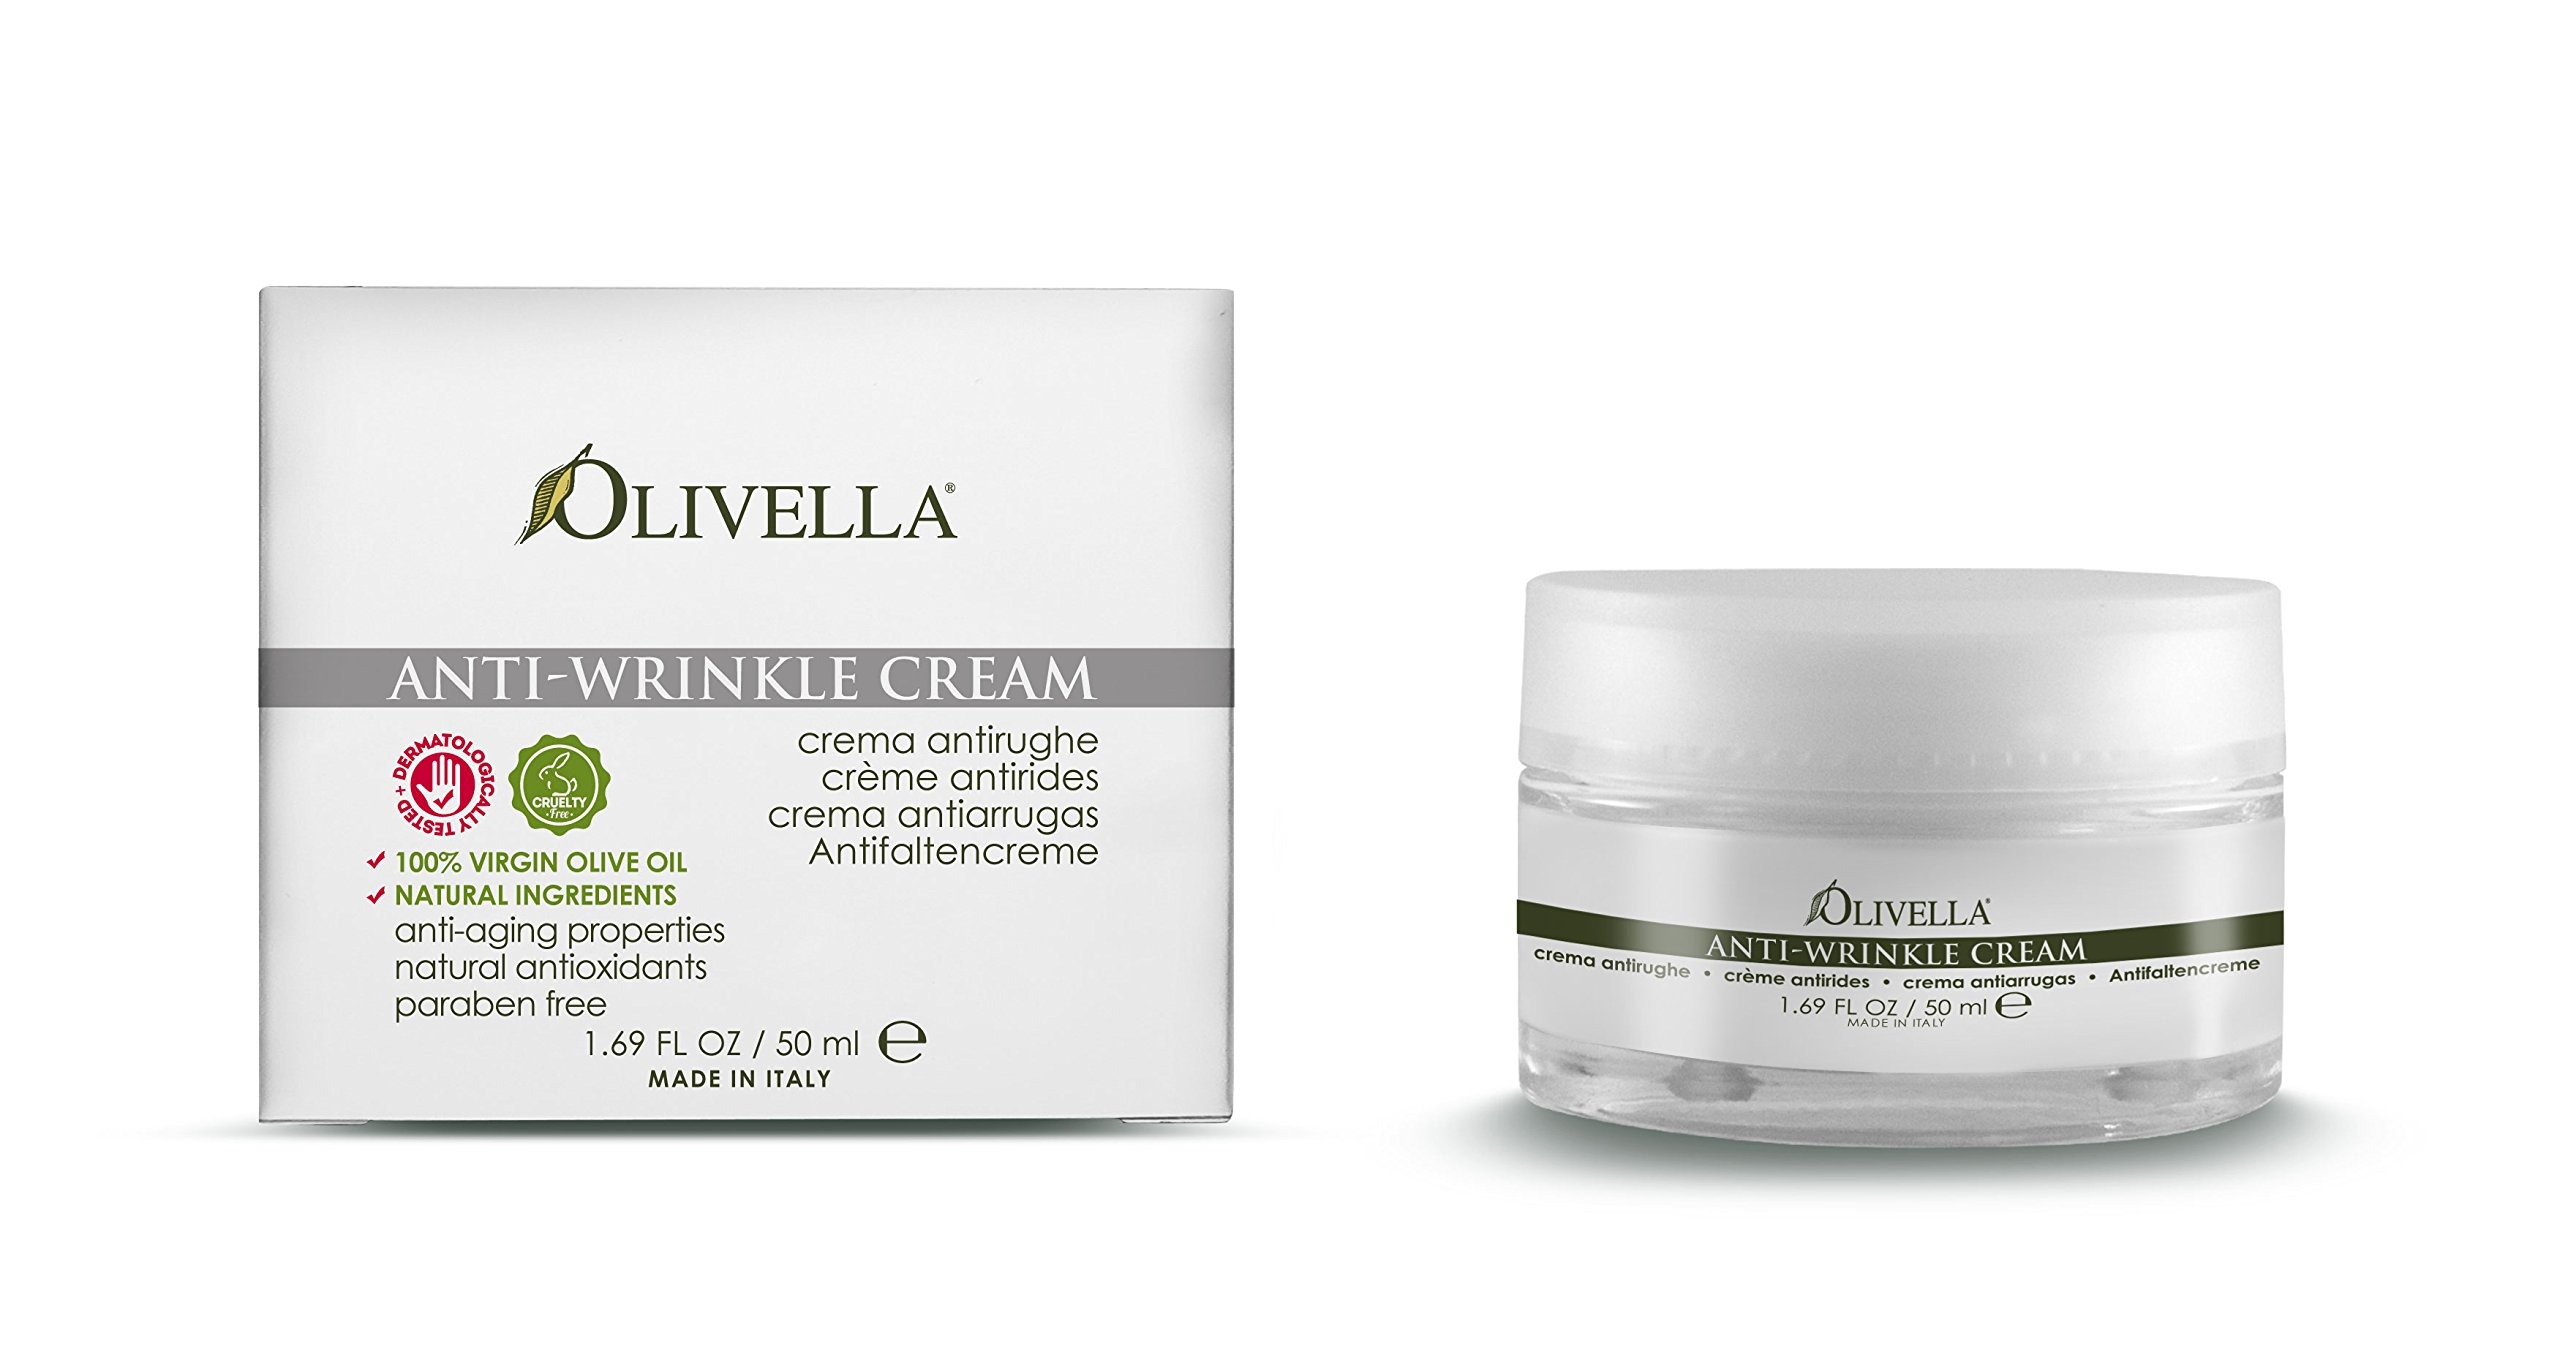
Item Name: Olivella Anti-Wrinkle Cream, Olive, 1.69 Fluid Ounce, 207125
Bullet Point 1: A luxurious formula
Bullet Point 2: Filled with emollients
Bullet Point 3: Combat the signs of aging
Value: 1.69
Unit: Fl Oz

Price: 26.66